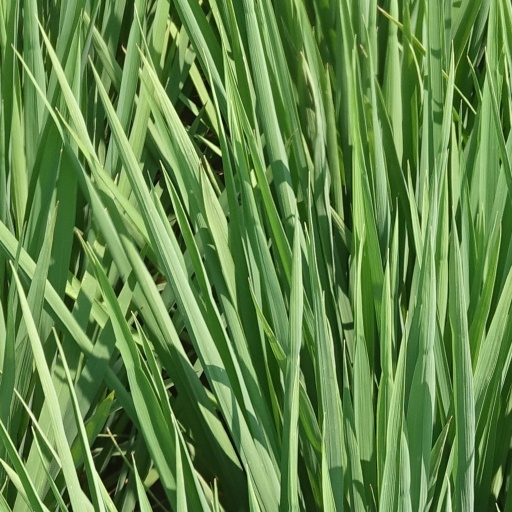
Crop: rice